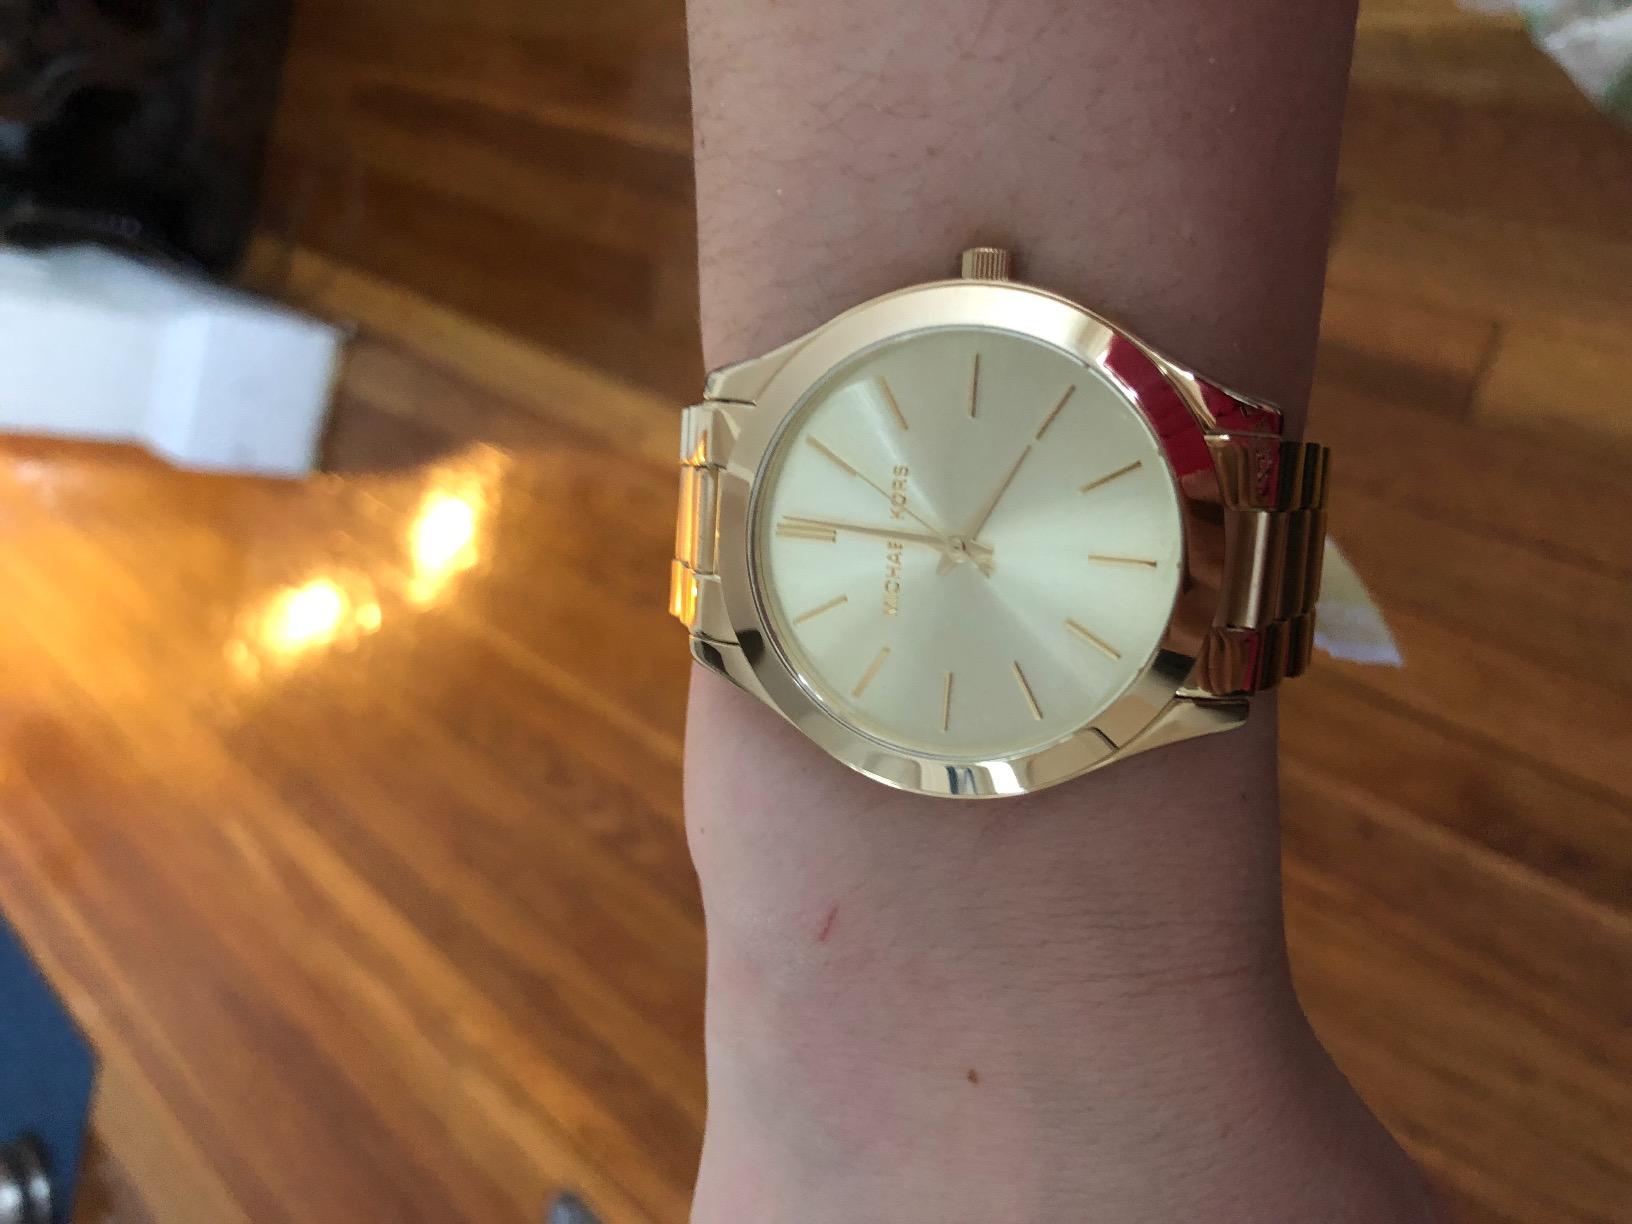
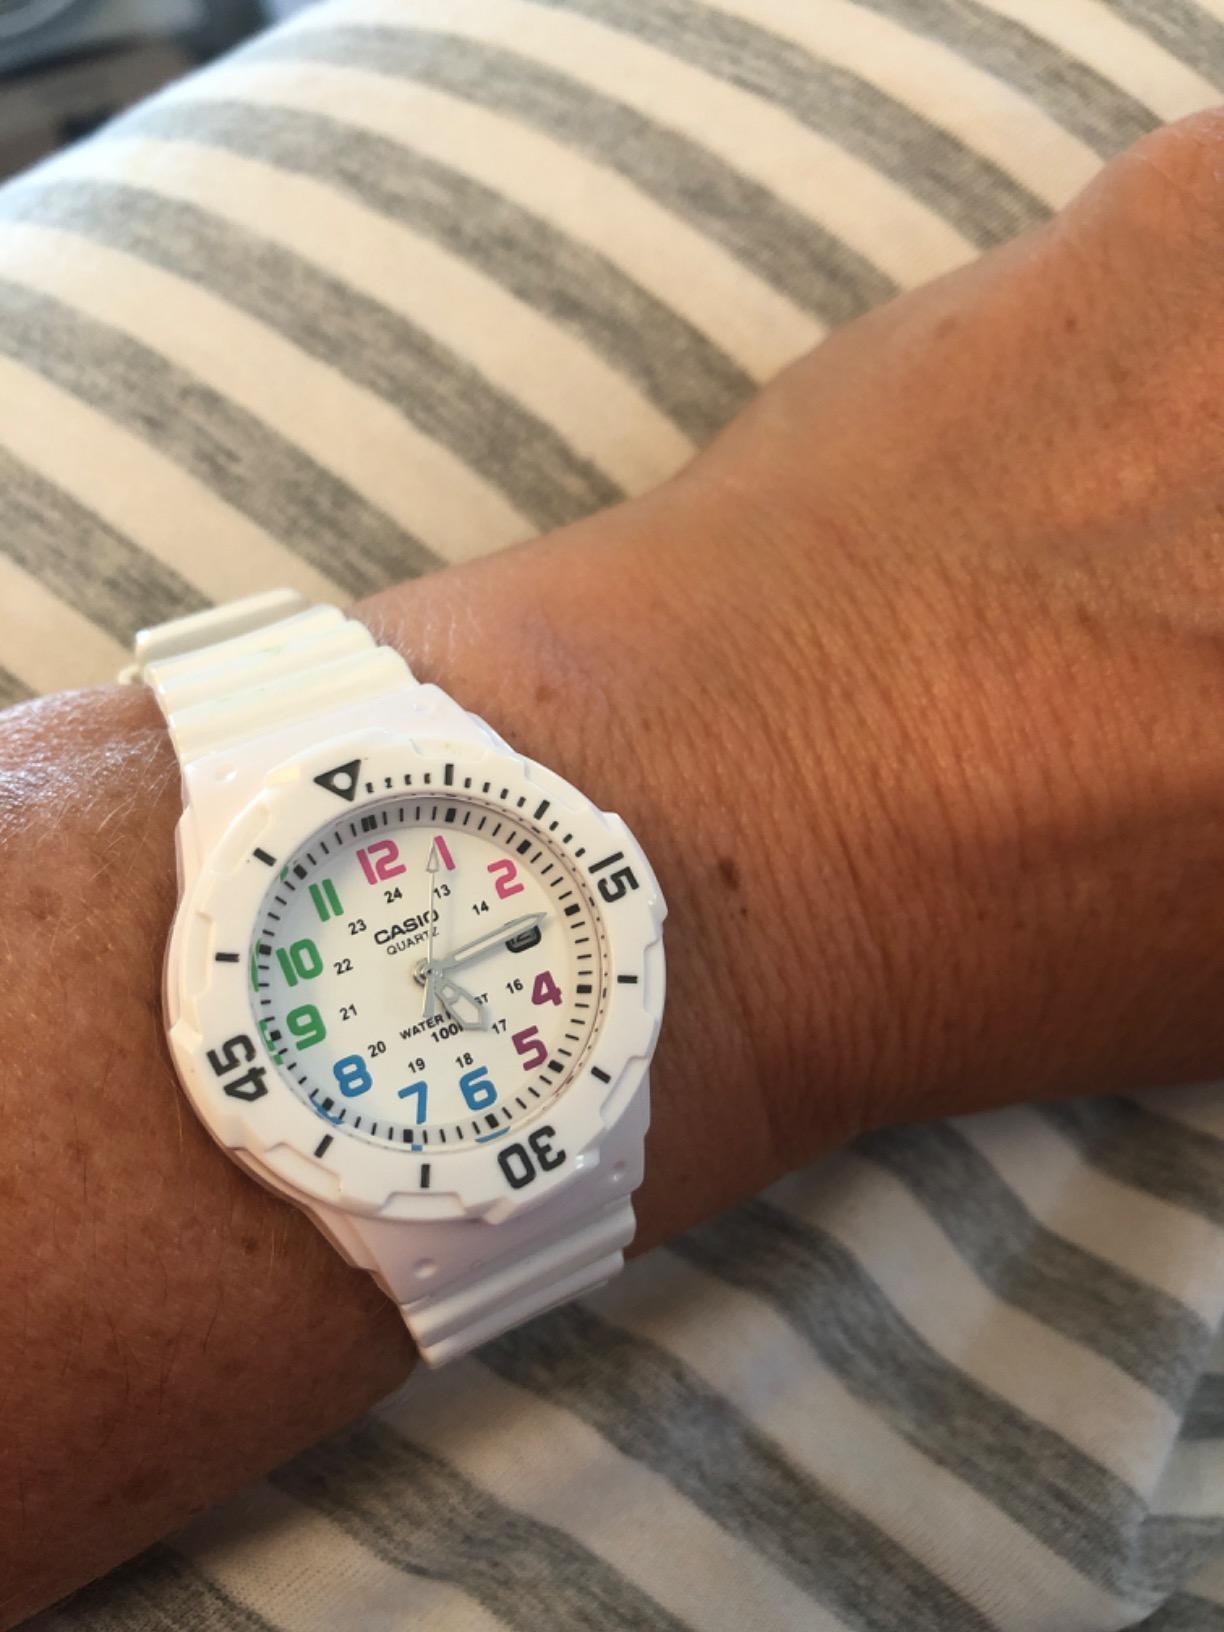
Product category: accessories_watch
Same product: no